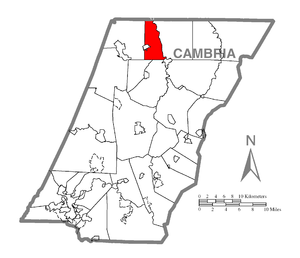
Elder Township est un township, situé au nord du comté de Cambria, aux États-Unis. En 2010, il comptait une population de 990 habitants.